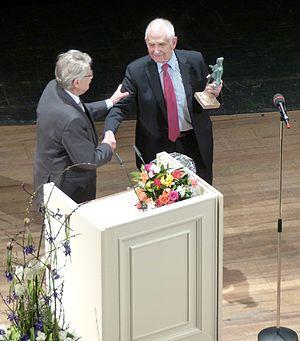
Le prix Dresde est un prix international pour la paix qui est décerné chaque année, aux alentours du 13 février, date anniversaire du bombardement de Dresde.